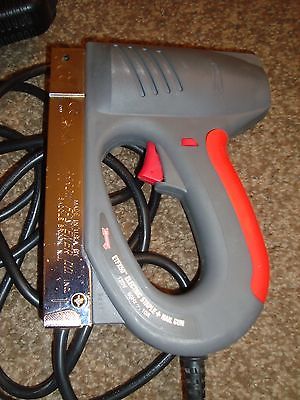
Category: stapler